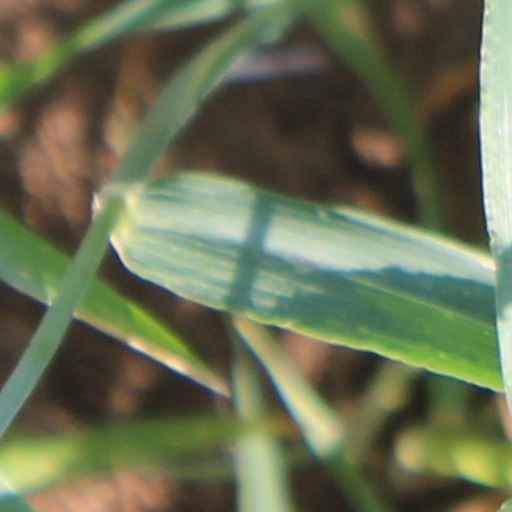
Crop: wheat